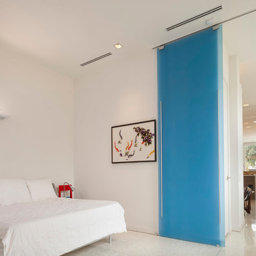
example of a minimalist bedroom design with white walls